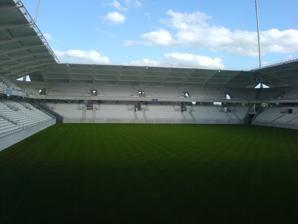
Building: Stade Auguste-Delaune
Country: France
Year built: 1935
Stadium in Reims, France Stade Auguste-Delaune Former names Stade Municipal (1935–1945) Location 33, Chaussée Bocquaine 51100 Reims Owner Ville de Reims Capacity 21,029 Field size 105 m × 68 m Surface GrassMaster by Tarkett Sports Construction Opened 2 June 1935 ; 89 years ago ( 1935-06-02 ) Renovated 1955, 2004–2008 Construction cost ~60 million EUR Architect Michel Rémon (2004–2008 renovation) Tenants Stade de Reims (1935–present) The Stade Auguste-Delaune ( French pronunciation: [stad oɡyst dəlon] ) is a multi-use stadium in Reims , France . It is used mostly for football matches and hosts the home matches of Stade Reims . The stadium was a venue for both the 1938 FIFA World Cup and the 2019 FIFA Women's World Cup . 1938 FIFA World Cup Date Round Team A Score Team B Attendance 5 June Round of 16 Hungary 6–0 Dutch East Indies 9,000 2019 FIFA Women's World Cup Date Round Team A Score Team B Attendance 8 June Group A Norway 3–0 Nigeria 11,058 11 June Group F United States 13–0 Thailand 18,591 14 June Group C Jamaica 0–5 Italy 12,016 17 June Group A South Korea 1–2 Norway 13,034 20 June Group E Netherlands 2–1 Canada 19,277 24 June Round of 16 Spain 1–2 United States 19,633 Gallery Exterior view Exterior view-floodlights on See also List of football stadiums in France Lists of stadiums References